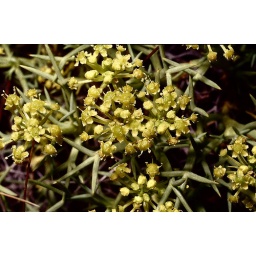
This plant forms large tussocks or cushions in the semi-desert in Patagonia. This image shows a plant with flowers